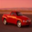
Label: automobile